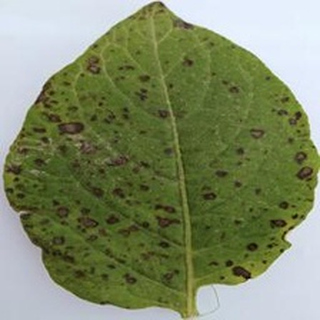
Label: potato_early_blight